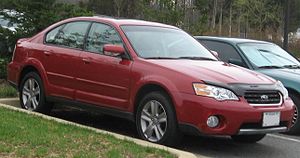
Subaru Outback / Tredje generation (2003−nu)
Subaru Outback er en forhøjet, firehjulstrukken udgave af den store mellemklassebil Subaru Legacy.